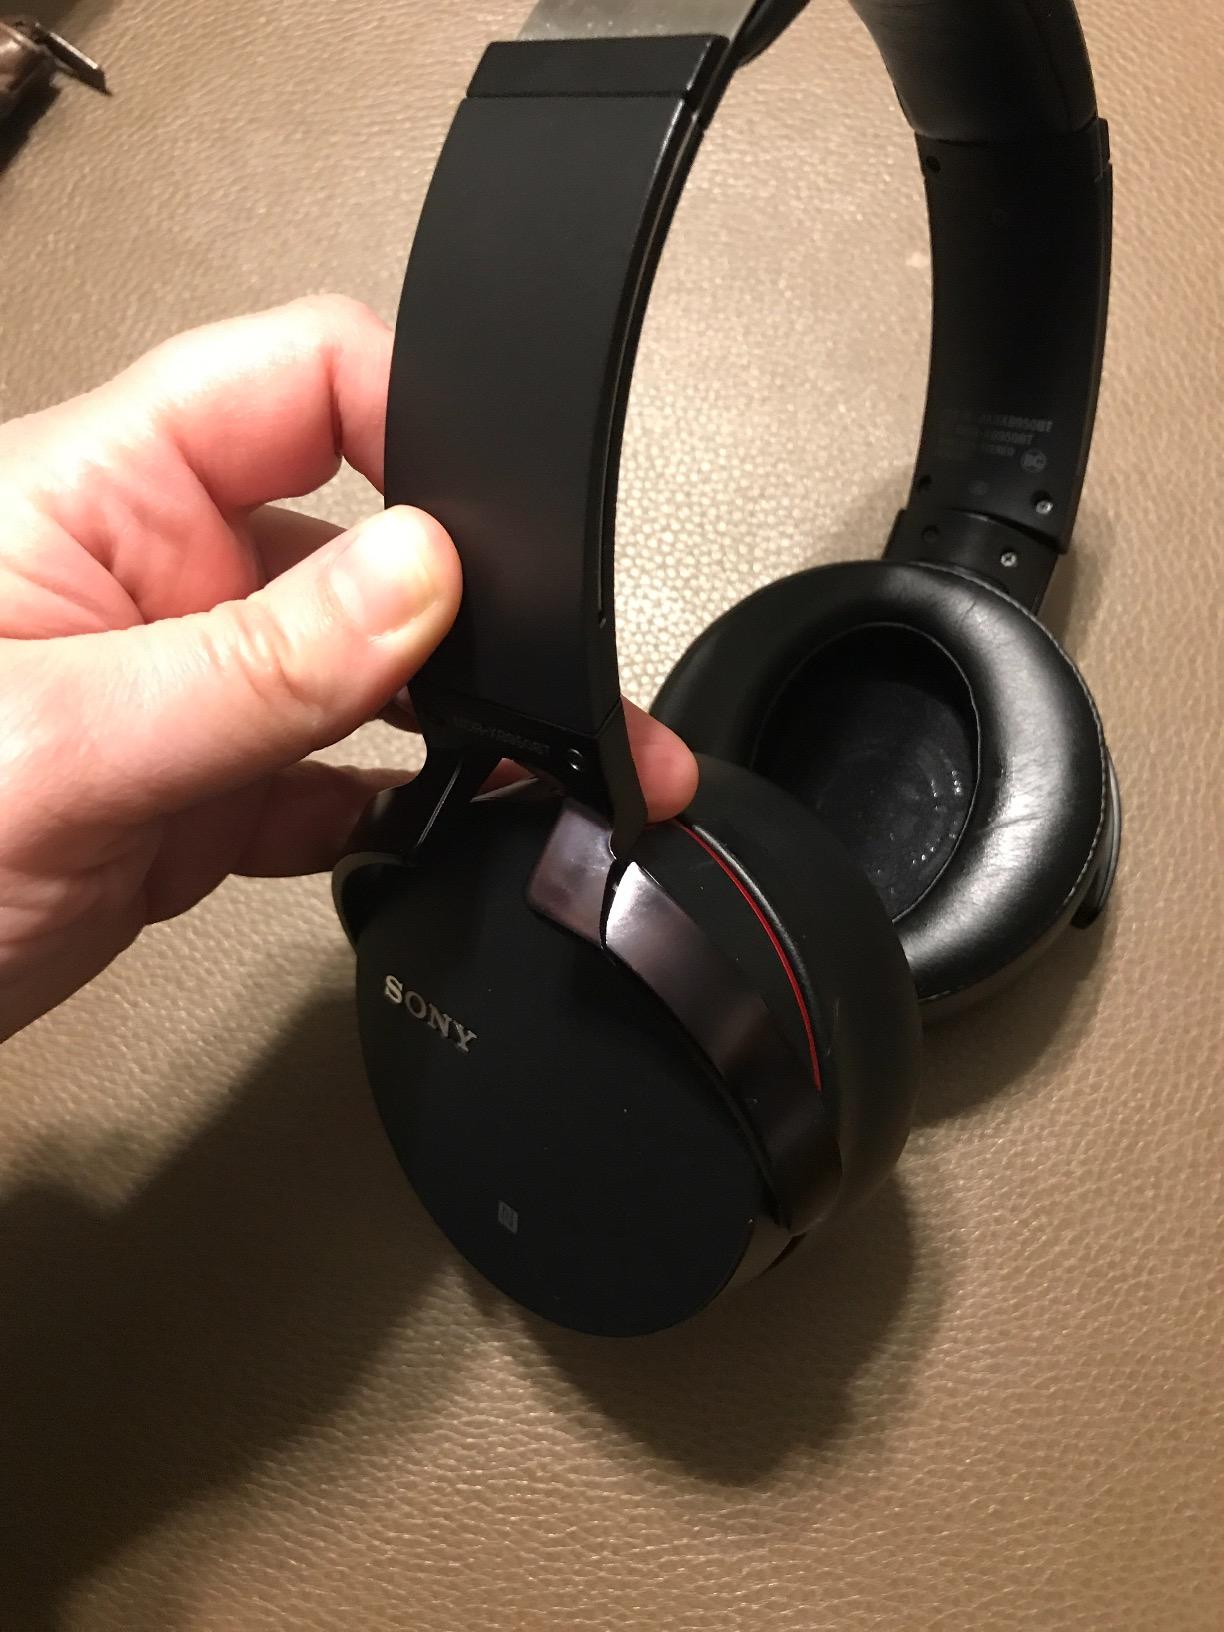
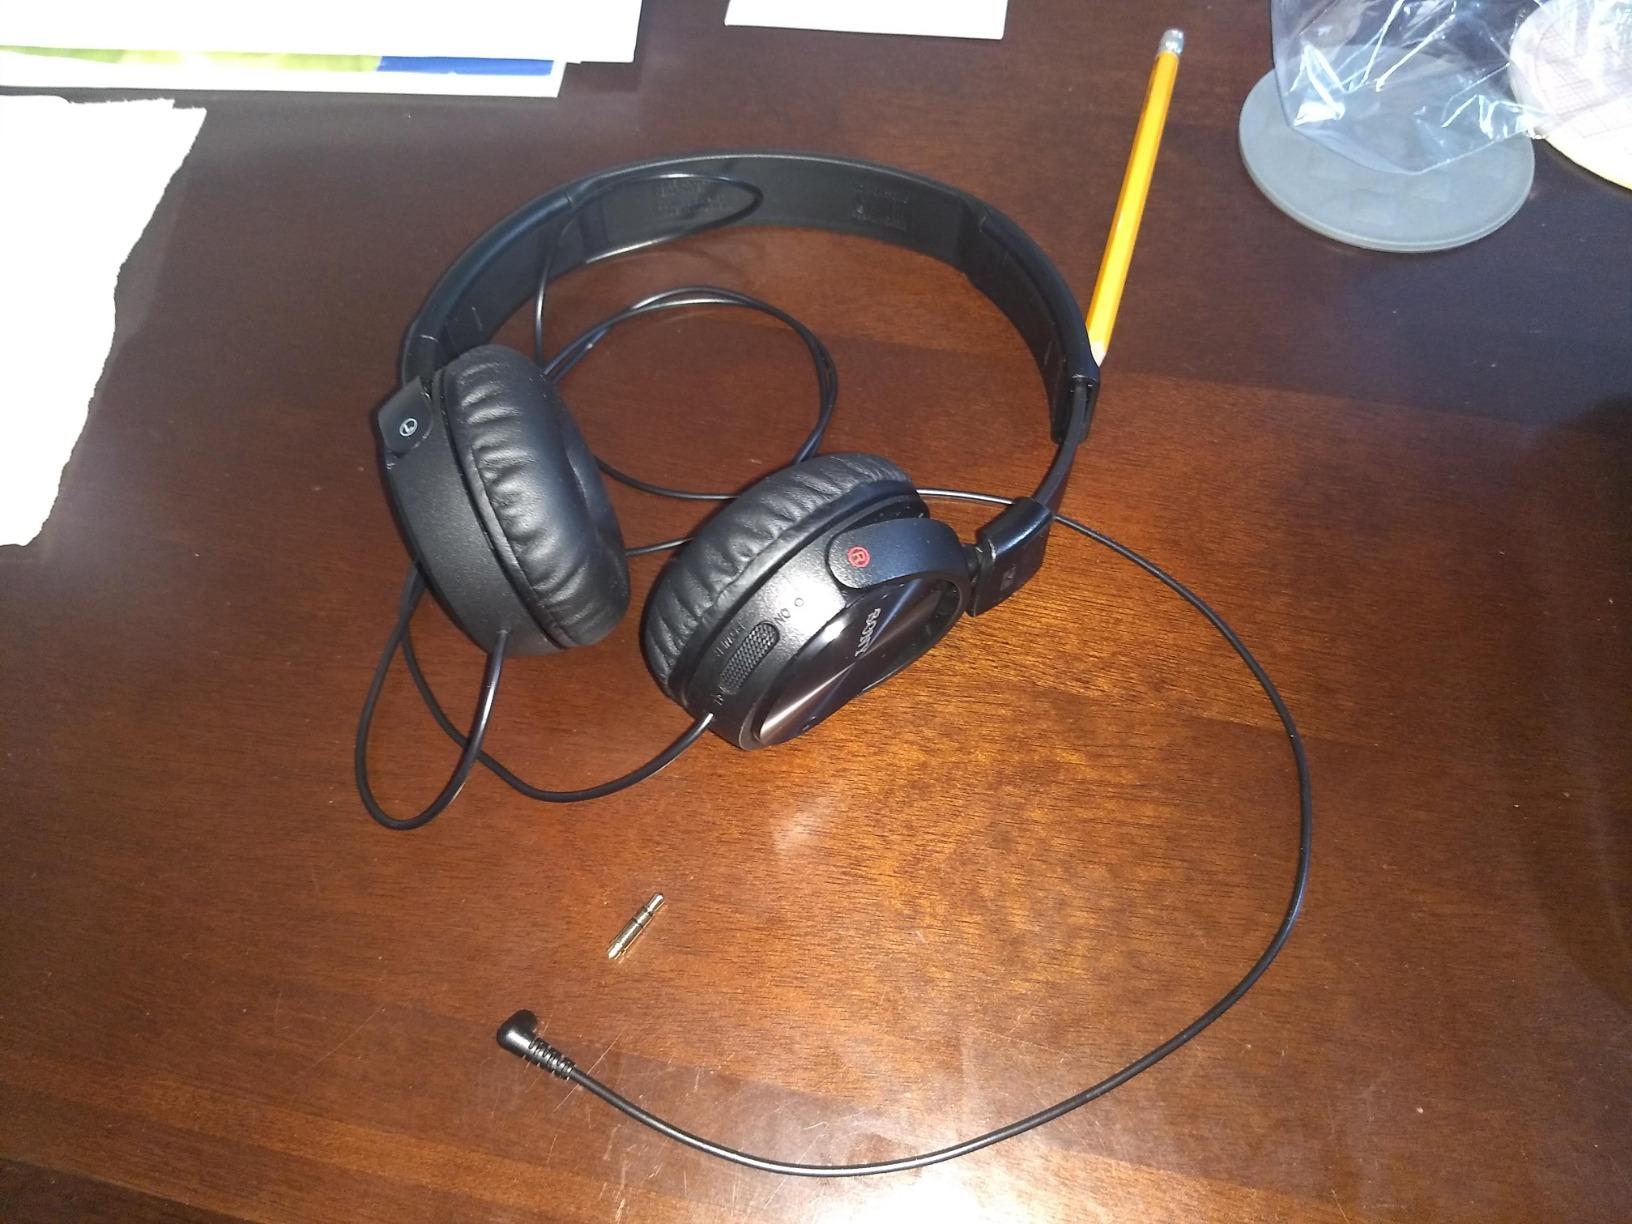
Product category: headphones
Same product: no